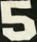
Number: 5